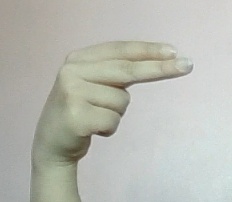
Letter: ain